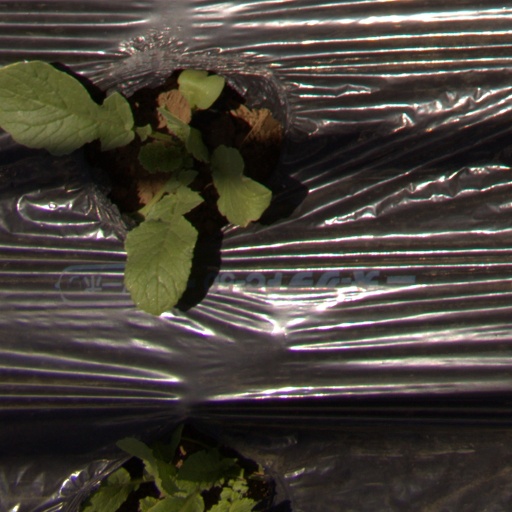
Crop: Jerusalem artichoke